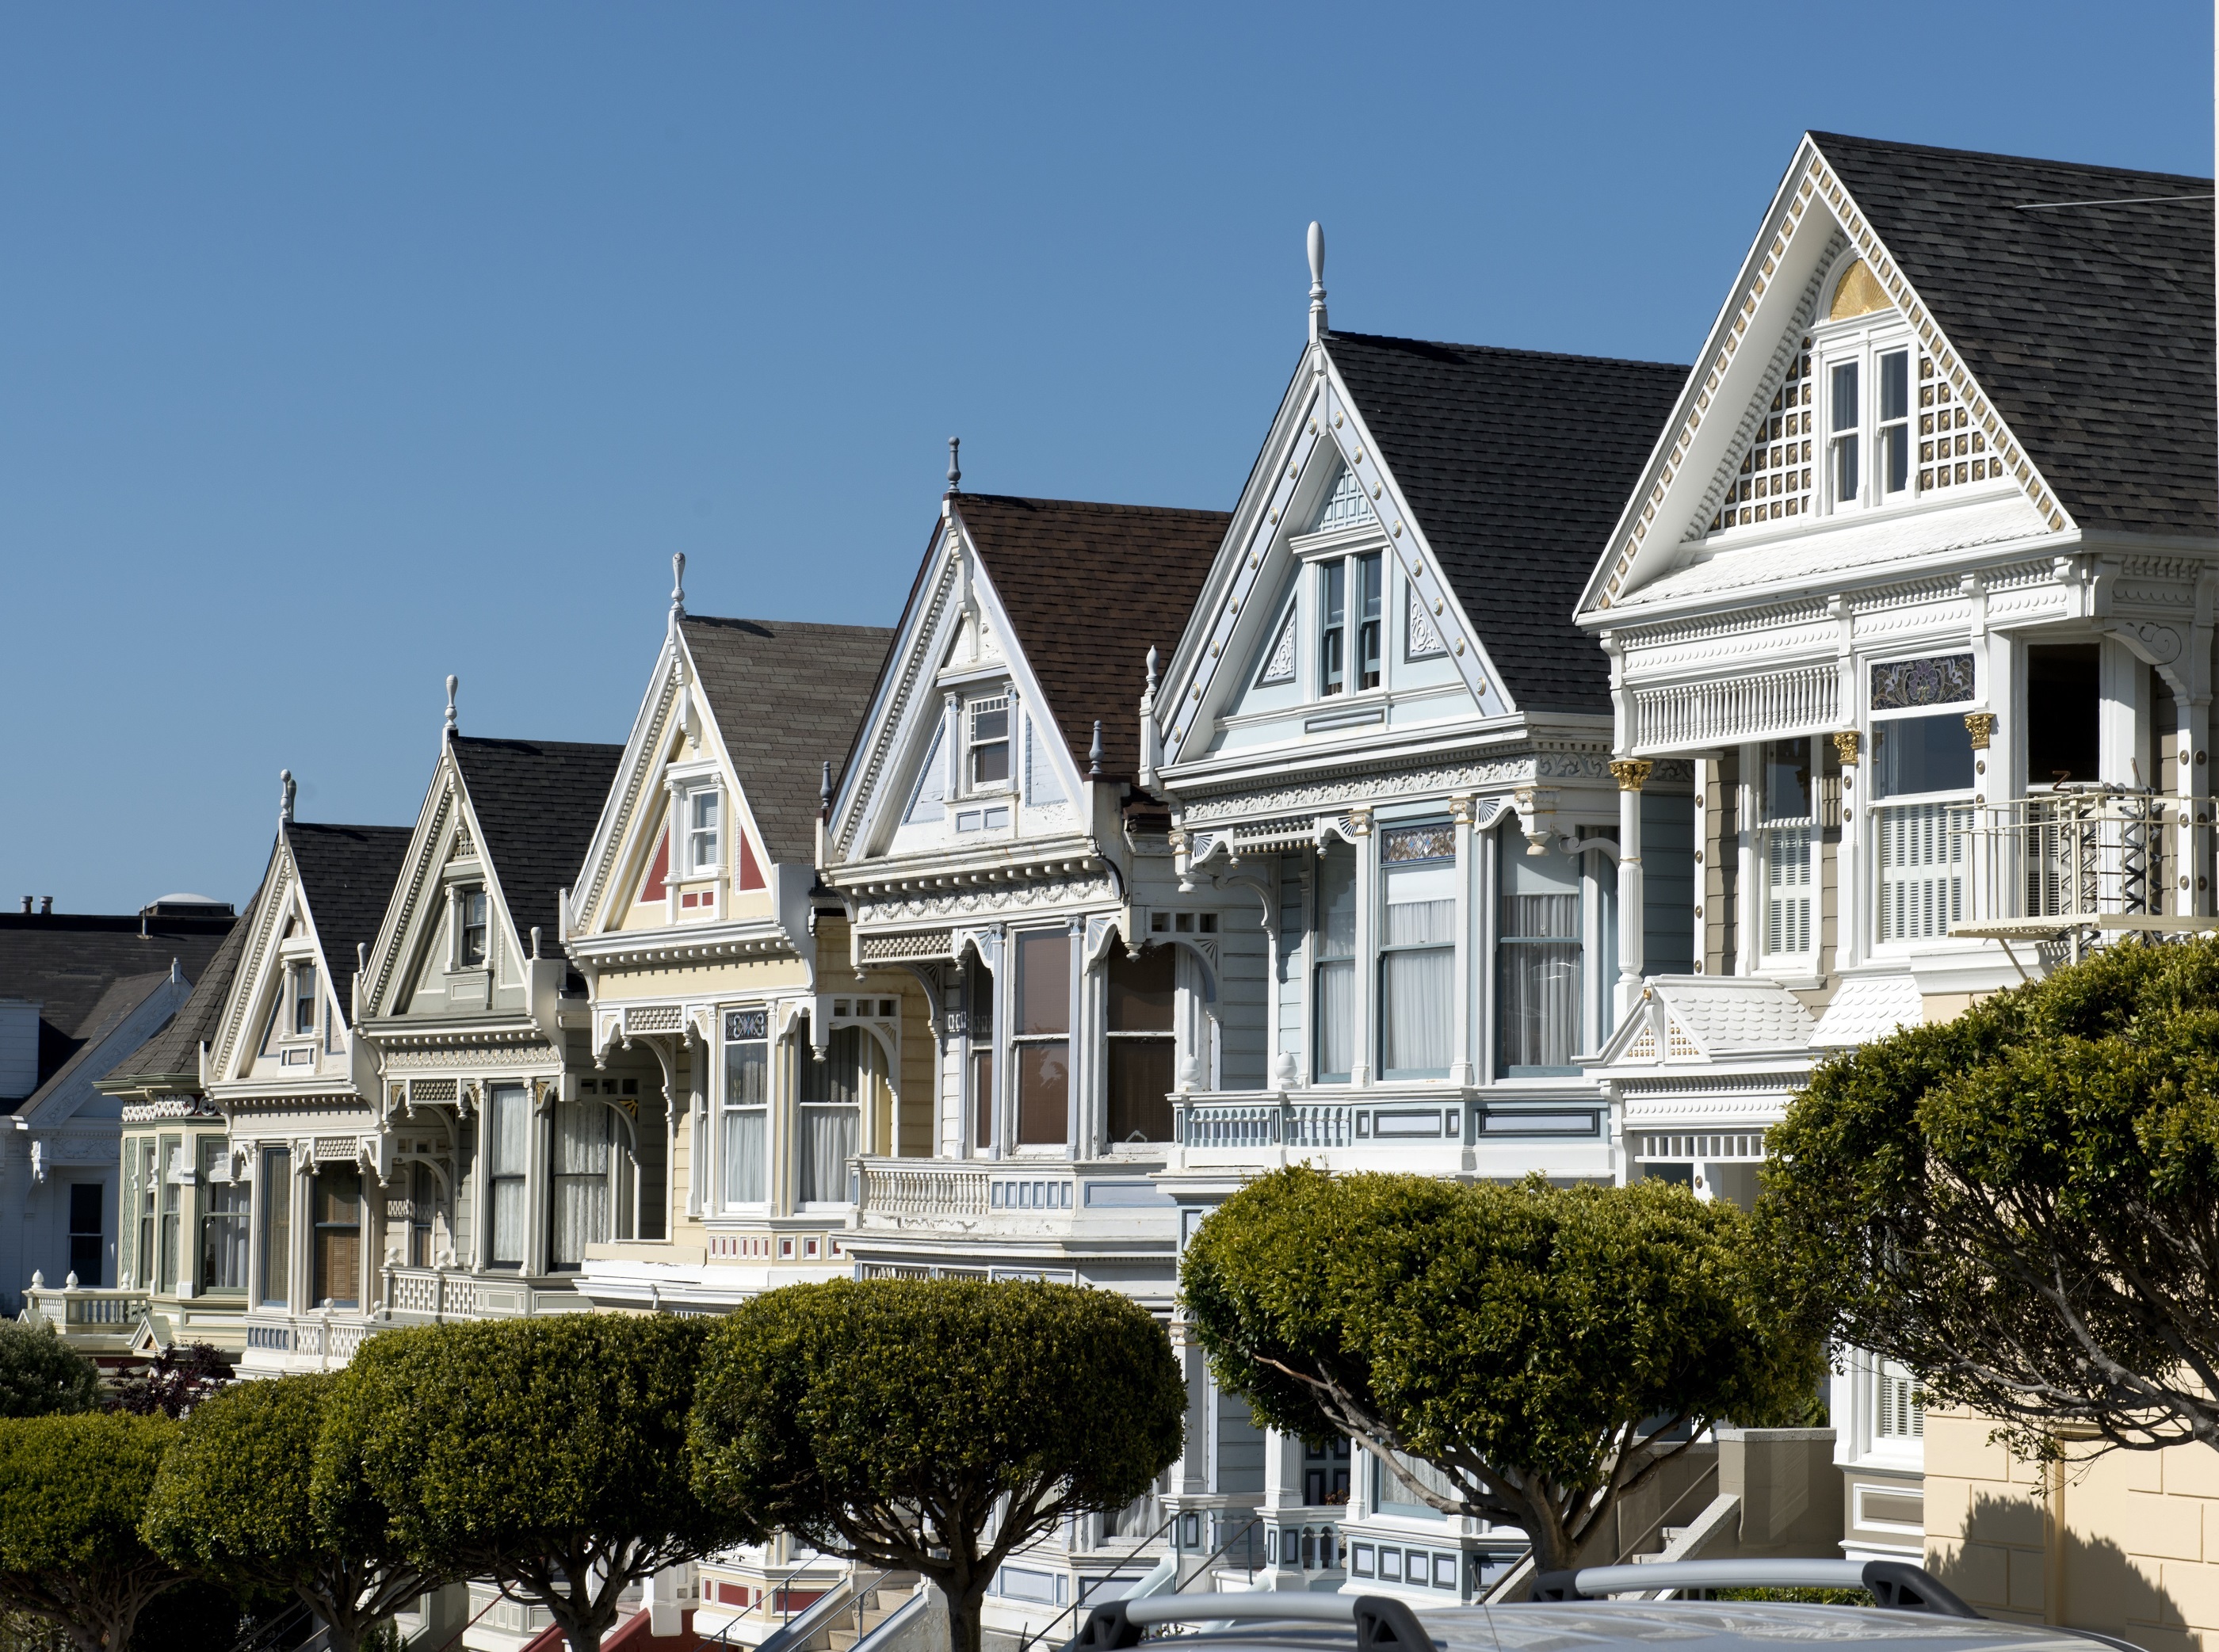
architecture, street, mansion, house, view, building, city, home, urban, cityscape, downtown, san francisco, neighborhood, usa, landmark, facade, residential, tourism, california, homes, estate, victorian, neighbourhood, tours, residential area, painted ladies